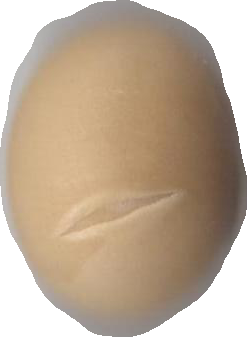
Variety: Grobogan